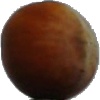
Label: nut_forest